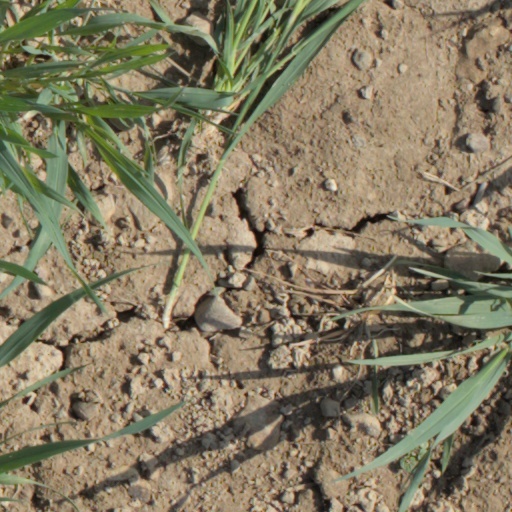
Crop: wheat